University Wensam College

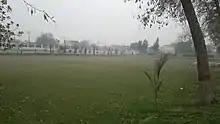
Main Assembly Ground

The word WENSAM is the combination of six words that are W for Woodwork, E for Electricity, N for Nursery, S for Science, A for Arts, M for Metalwork. The institute has a main building composed of a two floors. The ground floor houses the College section and the Primary Section which are separated by the offices of the Principal and other administrative offices. The ground floor also sports the main auditorium and indoor sports hall along with a wall of fame. The main building has a front assembly ground and a football ground to the north of assembly. Behind the main building are the science labs and staff rooms for teacher and other staff separated by dedicated gardens. There is a Western Football and Hockey ground and a student Hostel and a Mosque to the west of the West Ground. The residential houses for the Principal of the college and their supporting staff are also on site of the campus.